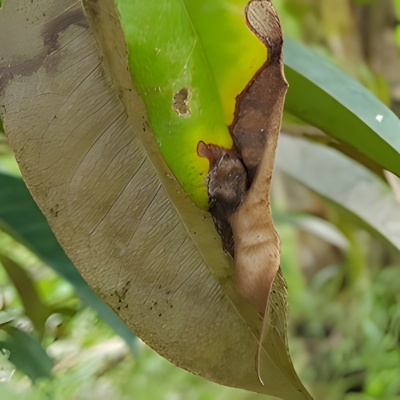
Label: Leaf_Rhizoctonia